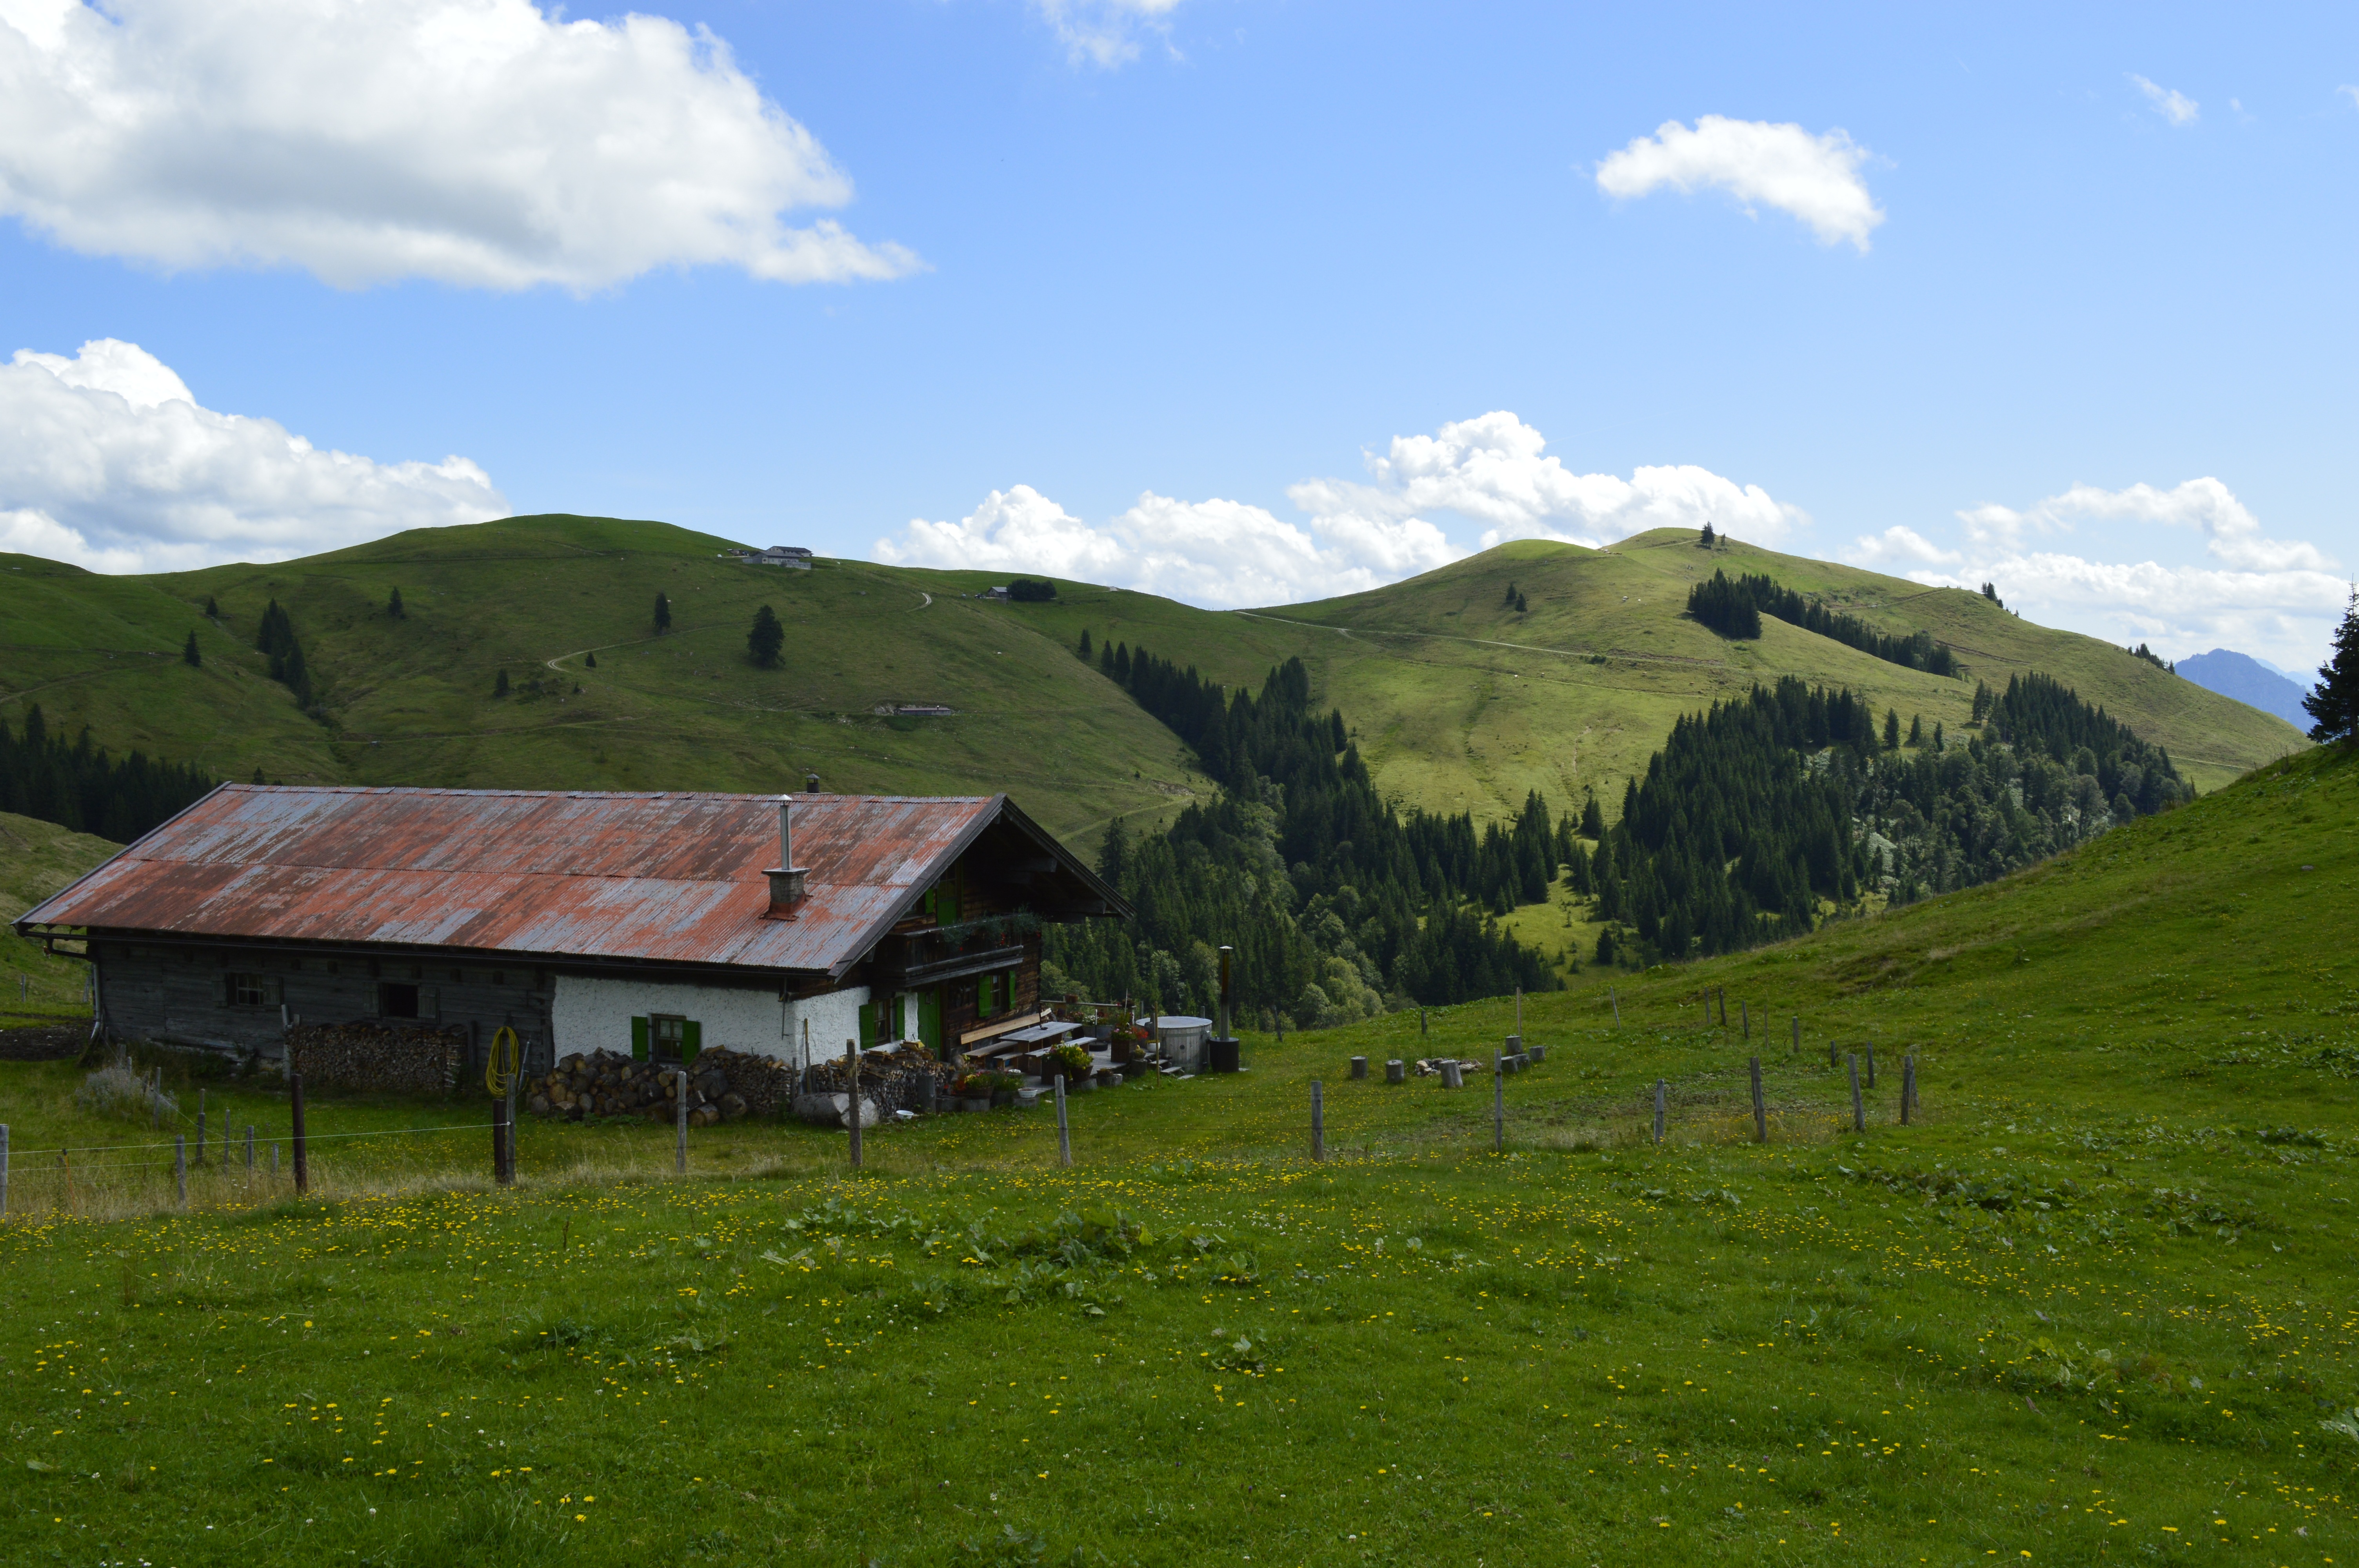
landscape, nature, wilderness, mountain, field, farm, meadow, hill, lake, view, valley, mountain range, village, pasture, alpine, highland, ridge, plain, mountain landscape, austria, mountains, alps, grassland, plateau, fell, loch, alm, rural area, mountain pass, geographical feature, mountainous landforms